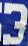
Number: 3